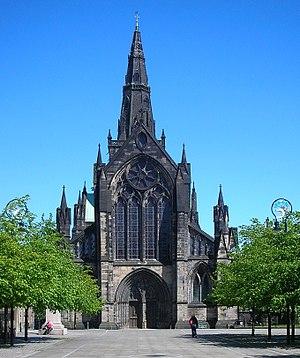
Glasgow est la métropole d’Écosse et la troisième ville du Royaume-Uni. Elle a aussi le statut de council area et de région de lieutenance, après avoir eu celui de district au sein de la région du Strathclyde dont elle est le siège. Elle est située dans l'ouest de la partie centrale des lowlands écossaises. Le gentilé Glaswégien désigne aussi, au singulier, le dialecte local.